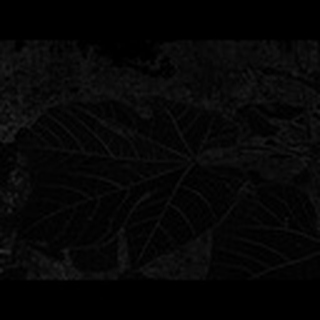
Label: healthy_cotton